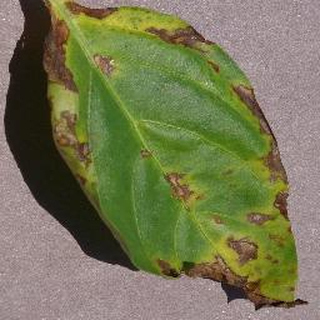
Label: bell_pepper_bacterial_spot